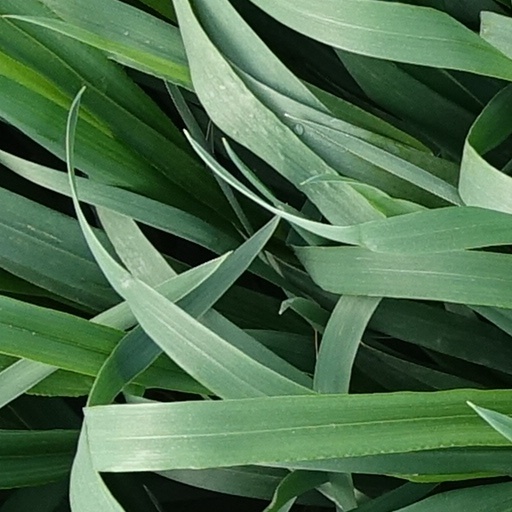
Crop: wheat